Mr. Holmes

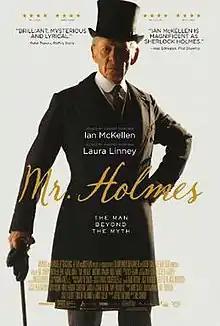
Theatrical release poster

Mr. Holmes is a 2015 mystery film directed by Bill Condon, based on Mitch Cullin's 2005 novel "A Slight Trick of the Mind", and featuring the character Sherlock Holmes. The film stars Ian McKellen as Sherlock Holmes, Laura Linney as his housekeeper Mrs. Munro and Milo Parker as her son Roger. Set primarily during his retirement in Sussex, the film follows a 93-year-old Holmes who struggles to recall the details of his final case because his mind is slowly deteriorating.